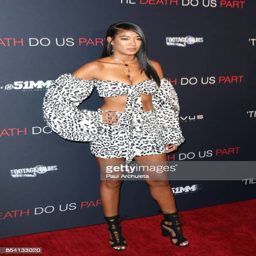
hip hop artist attends the premiere